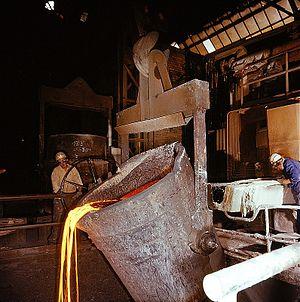
Une poche métallurgique est un récipient métallique revêtu de matériaux réfractaires et servant à transporter le métal en fusion. Sa capacité varie fortement, de 20 kilos dans les fonderies, jusqu'à plus de 350 tonnes dans les aciéries. La morphologie diffère aussi : si les poches sont généralement cylindriques, on peut en rencontrer en forme de tonneau pour le transport de la fonte issue des hauts fourneaux.